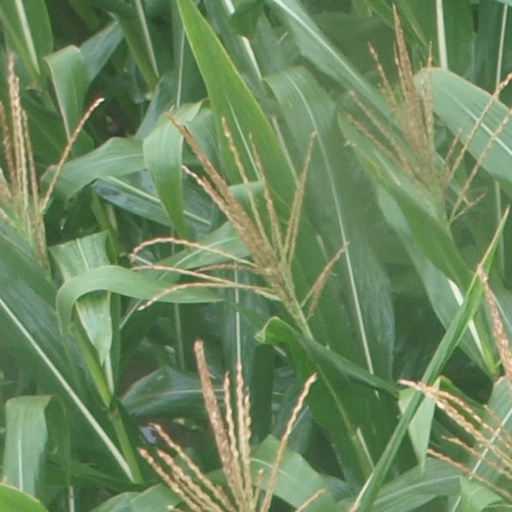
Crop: maize; corn